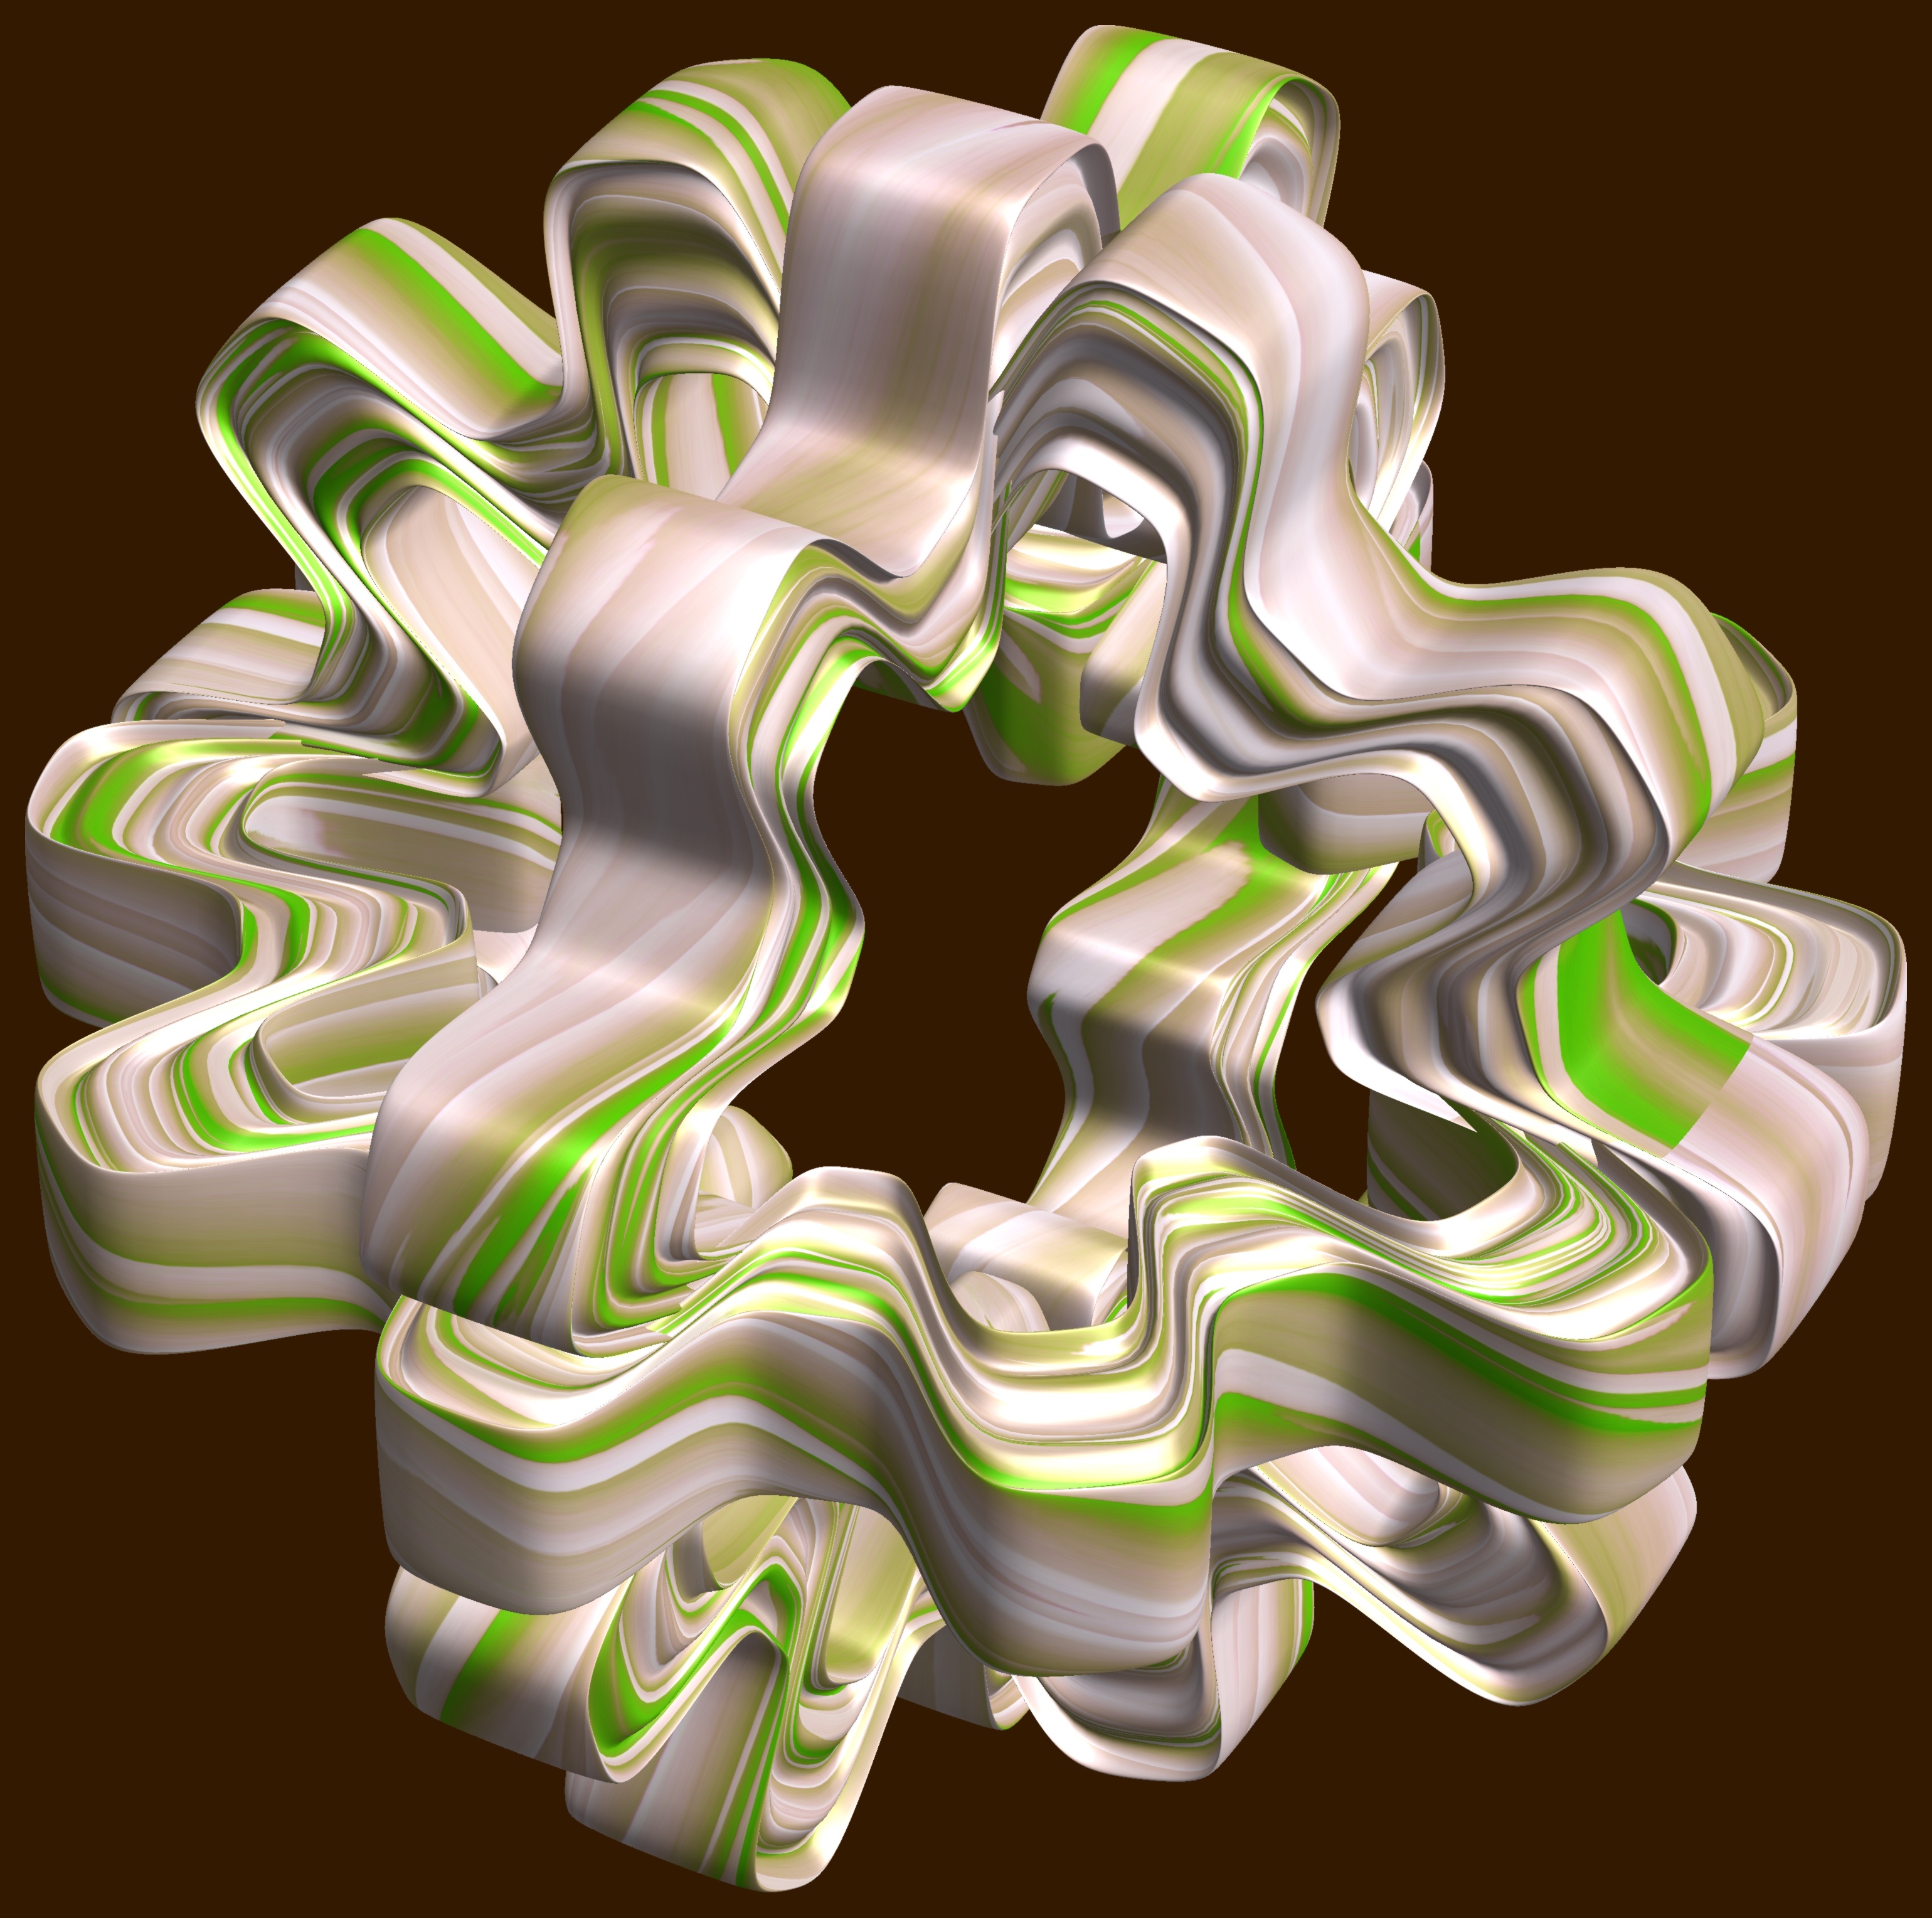
structure, texture, pattern, symbol, geometry, font, sculpture, illustration, design, symmetry, 3d, graphic, shape, torus, mathematica, cg, parametricplot3d, code, program, algorithm, mapping, geometricsculpture